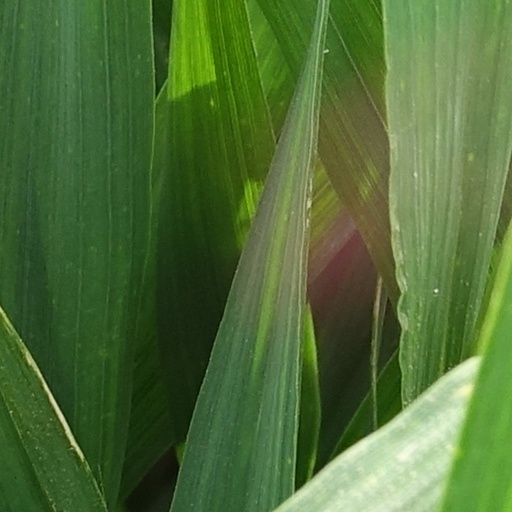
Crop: wheat